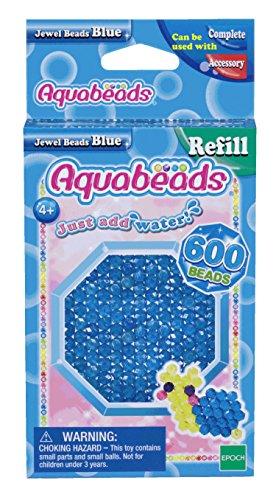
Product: Aquabeads Jewel Bead Refill Pack, Blue
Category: Toys & Games | Arts & Crafts
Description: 600 blue jewel beads to make more Aquabeads designs.
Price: $6.34
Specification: ProductDimensions:0.8x3.5x7inches|ItemWeight:2.08ounces|ShippingWeight:2.88ounces(Viewshippingratesandpolicies)|DomesticShipping:ItemcanbeshippedwithinU.S.|InternationalShipping:ThisitemcanbeshippedtoselectcountriesoutsideoftheU.S.LearnMore|ASIN:B01H25XWG4|Itemmodelnumber:AB32708|Manufacturerrecommendedage:4-15years